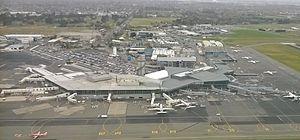
Voici une liste des aéroports les plus achalandés de Nouvelle Zélande par nombre de passagers et par mouvements d'avions. Le nombre de passagers est calculé annuellement à la fin de l’exercice pour la majorité des aéroports.
L'aéroport international de Christchurch dessert la ville de Christchurch en Nouvelle-Zélande. Il est situé à environ 12 km au nord-ouest du centre.